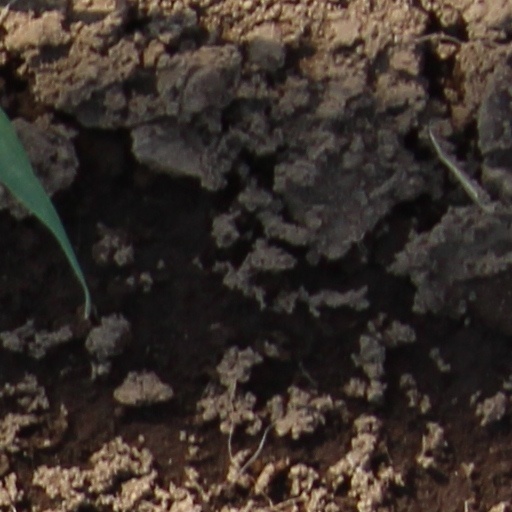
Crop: wheat